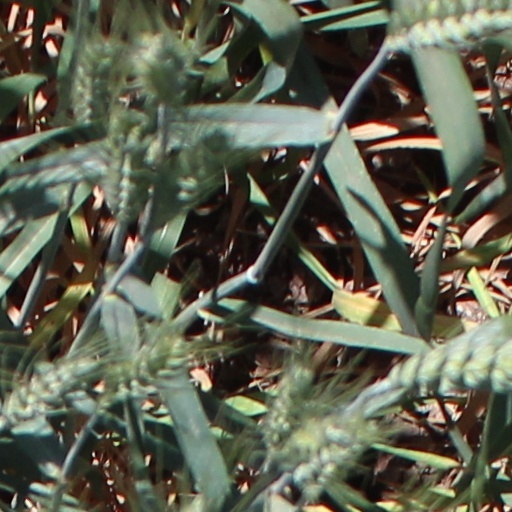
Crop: wheat